Chauncey Billups

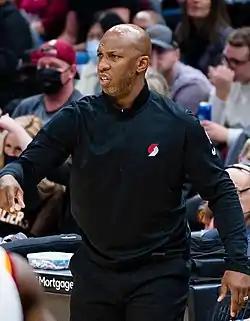
Billups coaching the Portland Trail Blazers in 2021

Chauncey Ray Billups (born September 25, 1976) is an American professional basketball coach and former player who is the head coach of the Portland Trail Blazers of the National Basketball Association (NBA). After playing college basketball with the Colorado Buffaloes, he was selected third overall in the 1997 NBA draft by the Boston Celtics. Billups spent the majority of his 17-year basketball career playing for the Detroit Pistons of the National Basketball Association (NBA), where he won the NBA Finals MVP in 2004 after helping the Pistons beat the Los Angeles Lakers in the Finals. He was given the nickname "Mr. Big Shot" for making late-game shots with Detroit. A five-time NBA All-Star, a three-time All-NBA selection and two-time NBA All-Defensive selection, Billups also played for the Celtics, Toronto Raptors, Denver Nuggets, Minnesota Timberwolves, New York Knicks, and Los Angeles Clippers during his NBA career. He was elected into the Basketball Hall of Fame in 2024.